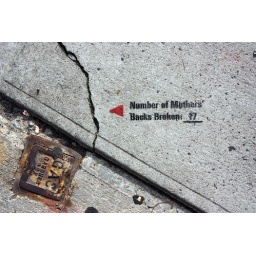
2 color stencil on sidewalk by street artist ELBOW-TOE.